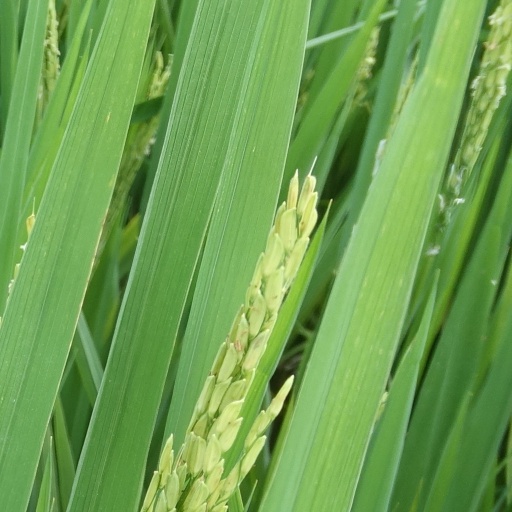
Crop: rice